Saint-Sorlin-de-Conac

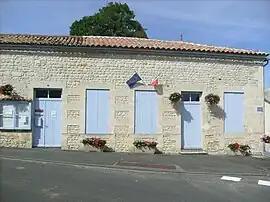
The town hall in Saint-Sorlin-de-Conac

Saint-Sorlin-de-Conac is a commune in the Charente-Maritime department in the Nouvelle-Aquitaine region of southwestern France.